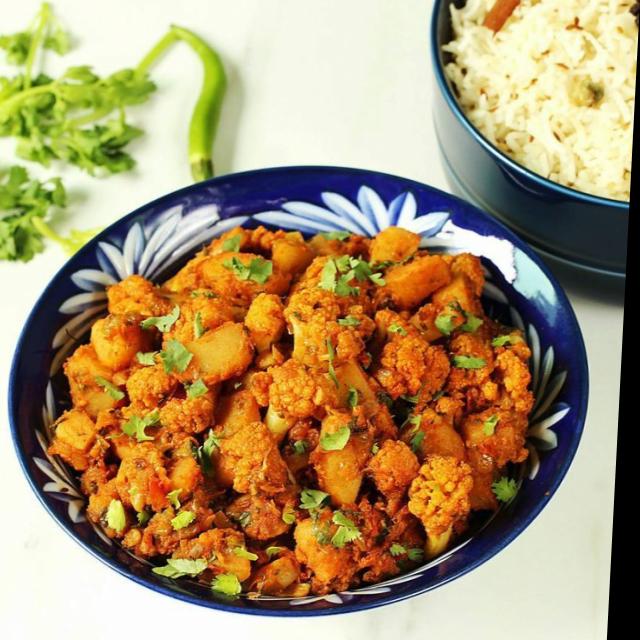
Dish: aloo_gobi